Guy Ligier

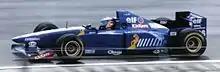
Oliver Panis in 1995.

At the 1996 Grand Prix of Monaco driver Olivier Panis won the ninth and final Formula 1 victory for Ligier.